My Alibi

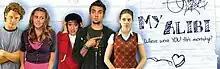
"My Alibi" logo with the five principal characters

My Alibi is a web series produced by Take180 (a subsidiary of The Walt Disney Company). The series, consisting of up to 18 episodes, was one of the first series produced by the site, and one of the most well received. The show, like many on the site, took fan submissions and integrated them into each episode.